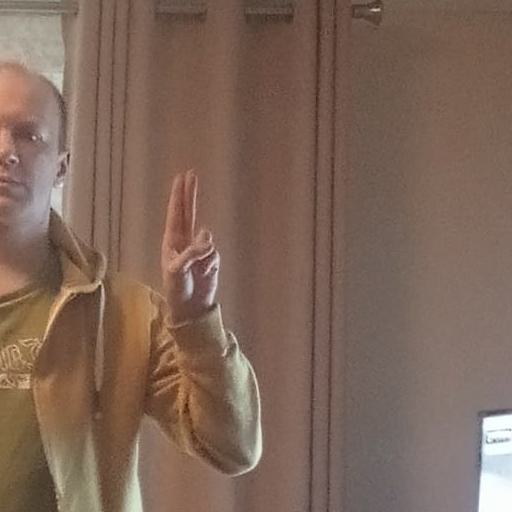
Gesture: two_up